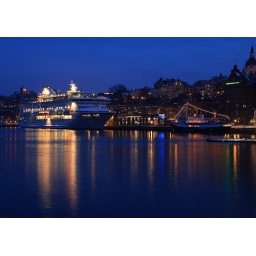
This is the cruise ship Birka Paradise in port in Stockholm during the blue hour.